Schizosaccharomyces pombe

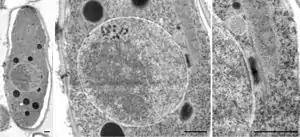
Centrosome of "S. pombe".

The fission yeast is a single-celled fungus with simple, fully characterized genome and a rapid growth rate. It has long been used in brewing, baking, and molecular genetics. "S. pombe" is a rod-shaped cell, approximately 3 μm in diameter, that grows entirely by elongation at the ends. After mitosis, division occurs by the formation of a septum, or cell plate, that cleaves the cell at its midpoint.